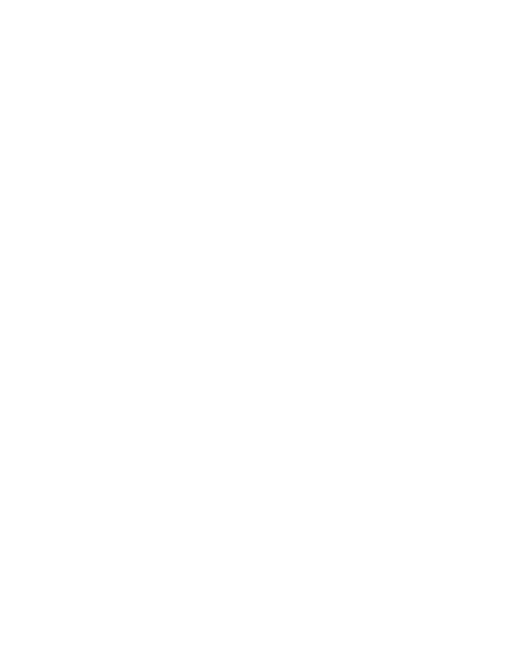
Ein weißer Hintergrund ohne sichtbares Bild, sieht aber trotzdem sauber und schön aus